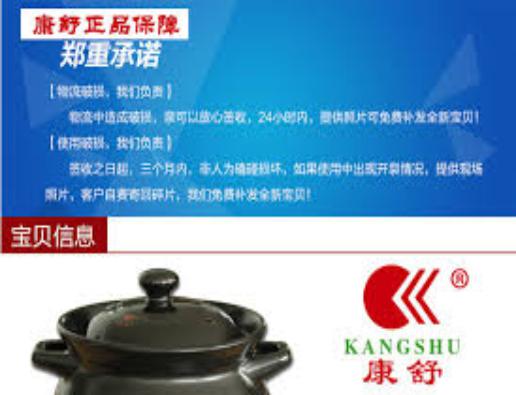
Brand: kangshu
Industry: Others